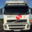
Label: truck